Coronation of George IV

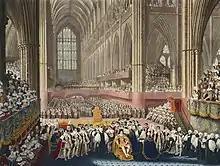
The moment of George's crowning at Westminster Abbey

The content of the coronation service was the responsibility of the Archbishop of Canterbury, Charles Manners-Sutton, who had only made minor modifications to the text used at the previous coronation, especially excluding any reference to the Queen. As at the previous event, printed cards showing the order of service were issued to the participants; this was particularly helpful when the manuscript text of the coronation oath was mislaid and George simply signed the card instead. The wording of the oath itself had been amended from "the people of this kingdom of Great Britain" to "this United Kingdom of Great Britain and Ireland" to reflect the Acts of Union 1800. The sermon was preached by the Archbishop of York, Edward Venables-Vernon-Harcourt, on a text taken from the Book of Samuel; "he that ruleth over men must be just, ruling in the fear of God".